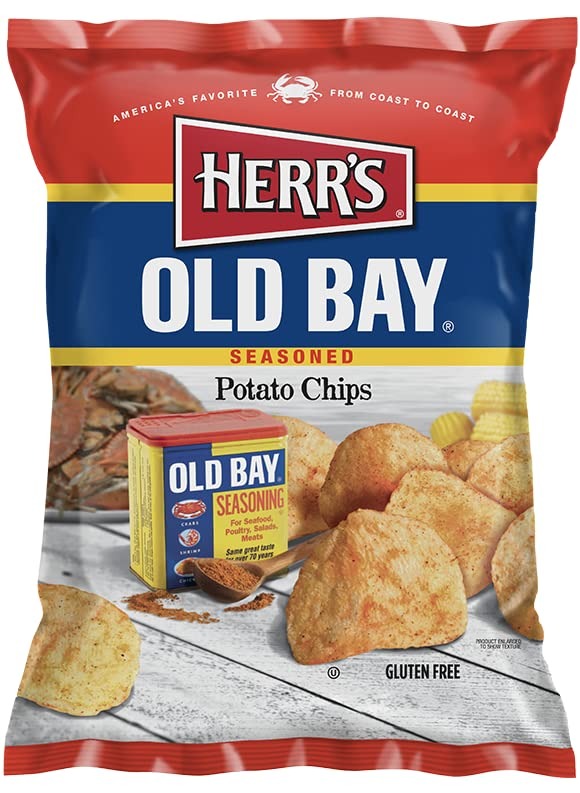
Item Name: Herr's Old Bay Potato Chips, 2.375 Ounce (Pack of 24)
Value: 57.0
Unit: Ounce

Price: 66.99